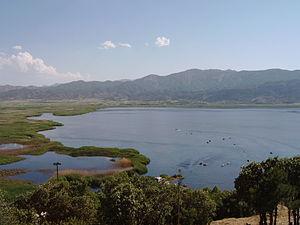
Cet article recense les zones humides d'Iran concernées par la convention de Ramsar.
le Lac Zribar est un lac situé à l'ouest de l'Iran, dans la province du Kurdistan, près de la ville de Marivan.